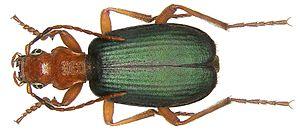
Brachinus crepitans, le bombardier commun, est une espèce de coléoptères de la famille des Carabidae que l'on trouve en Europe jusqu'en Sibérie et aux alentours du lac Baïkal, ainsi qu'en Afrique du Nord. C'est une des nombreuses espèces de coléoptère bombardier.